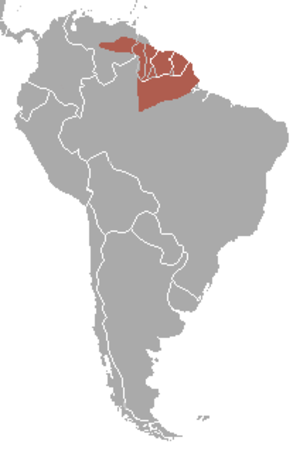
Cette liste commentée recense la mammalofaune en Guyane. Elle répertorie les espèces de mammifères guyanais actuels et celles qui ont été récemment classifiées comme éteintes. Cette liste comporte 250 espèces réparties en douze ordres et 43 familles, dont quatre sont « en danger », sept sont « vulnérables », cinq sont « quasi menacées » et 27 ont des « données insuffisantes » pour être classées.